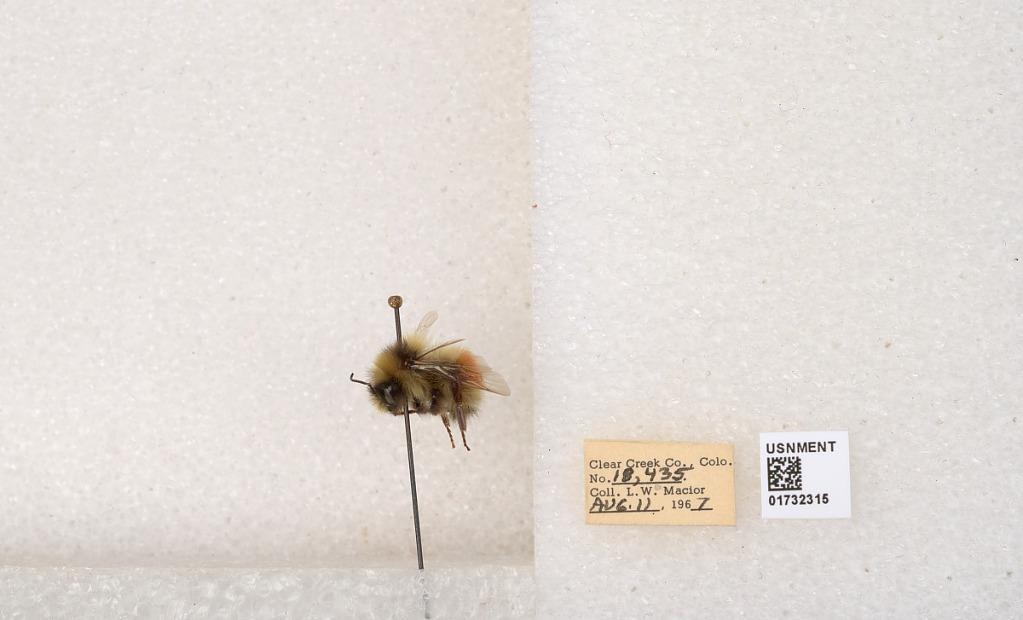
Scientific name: Bombus (Pyrobombus) sylvicola Kirby
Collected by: L. Macior
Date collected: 1967-8-11
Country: United States
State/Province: Colorado
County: Clear Creek
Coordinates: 39.6891, -105.644